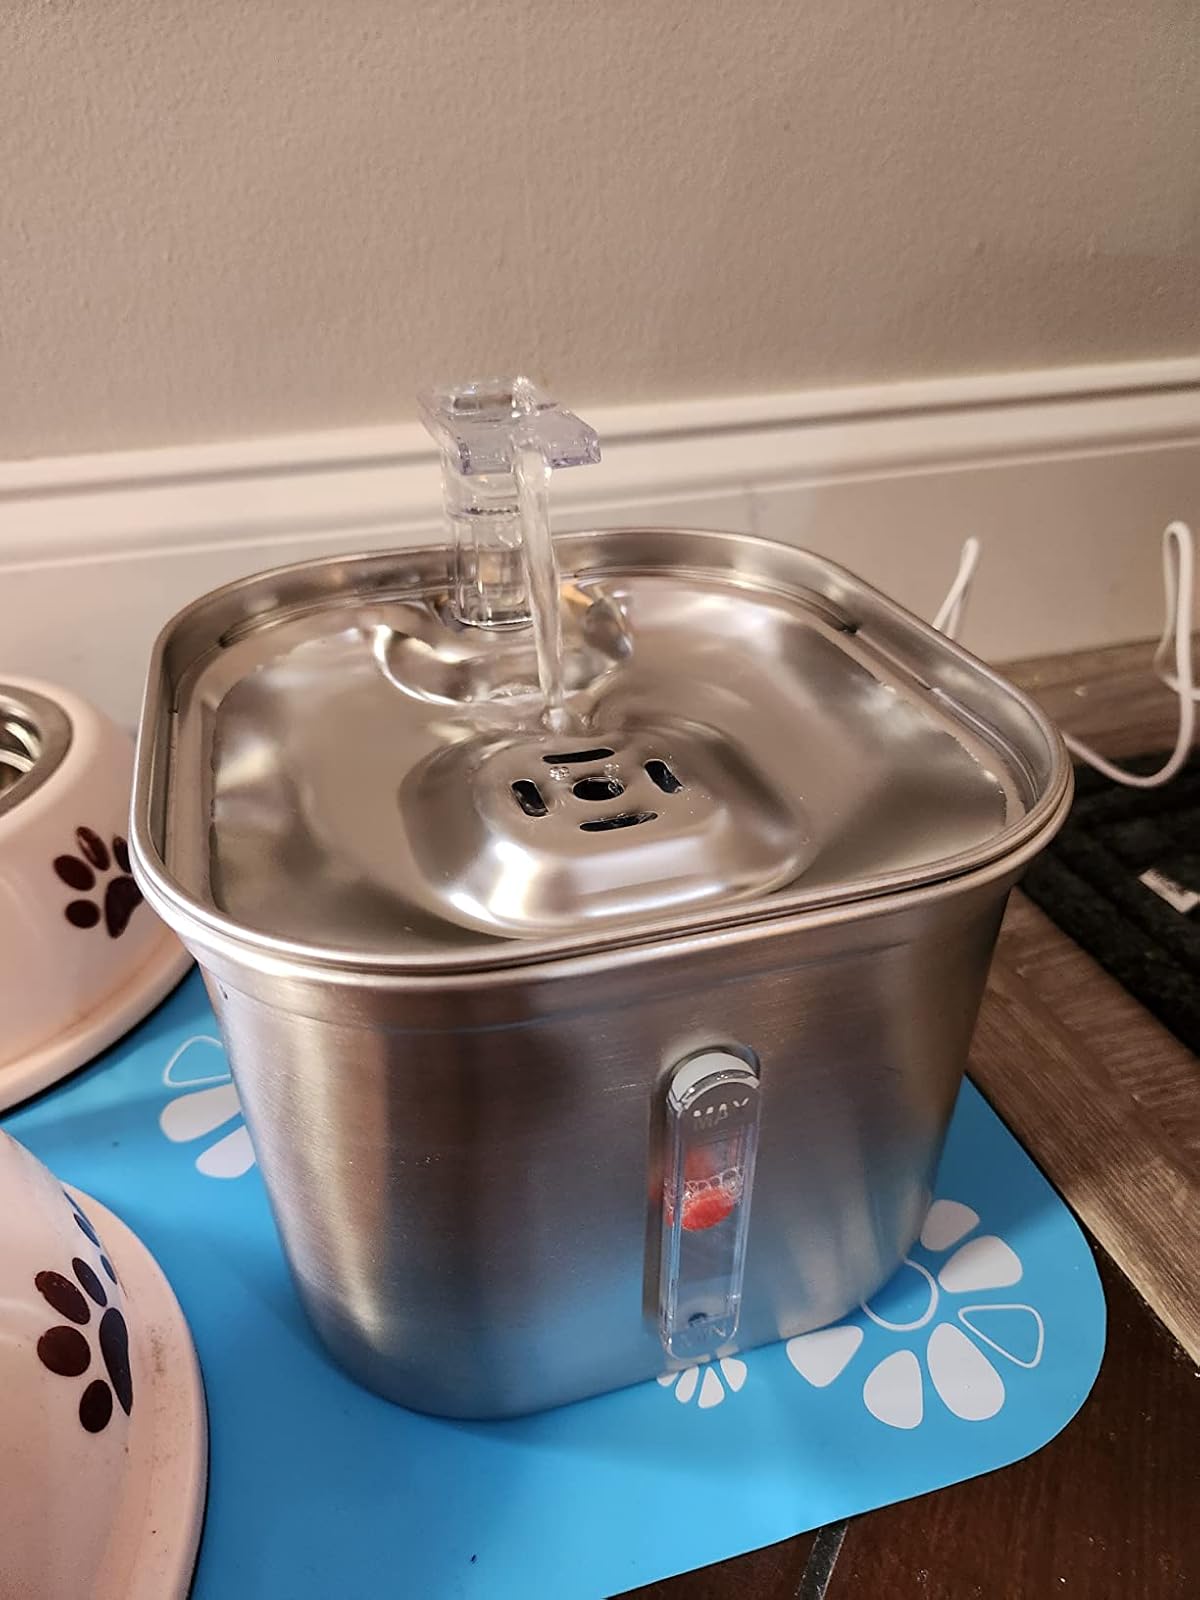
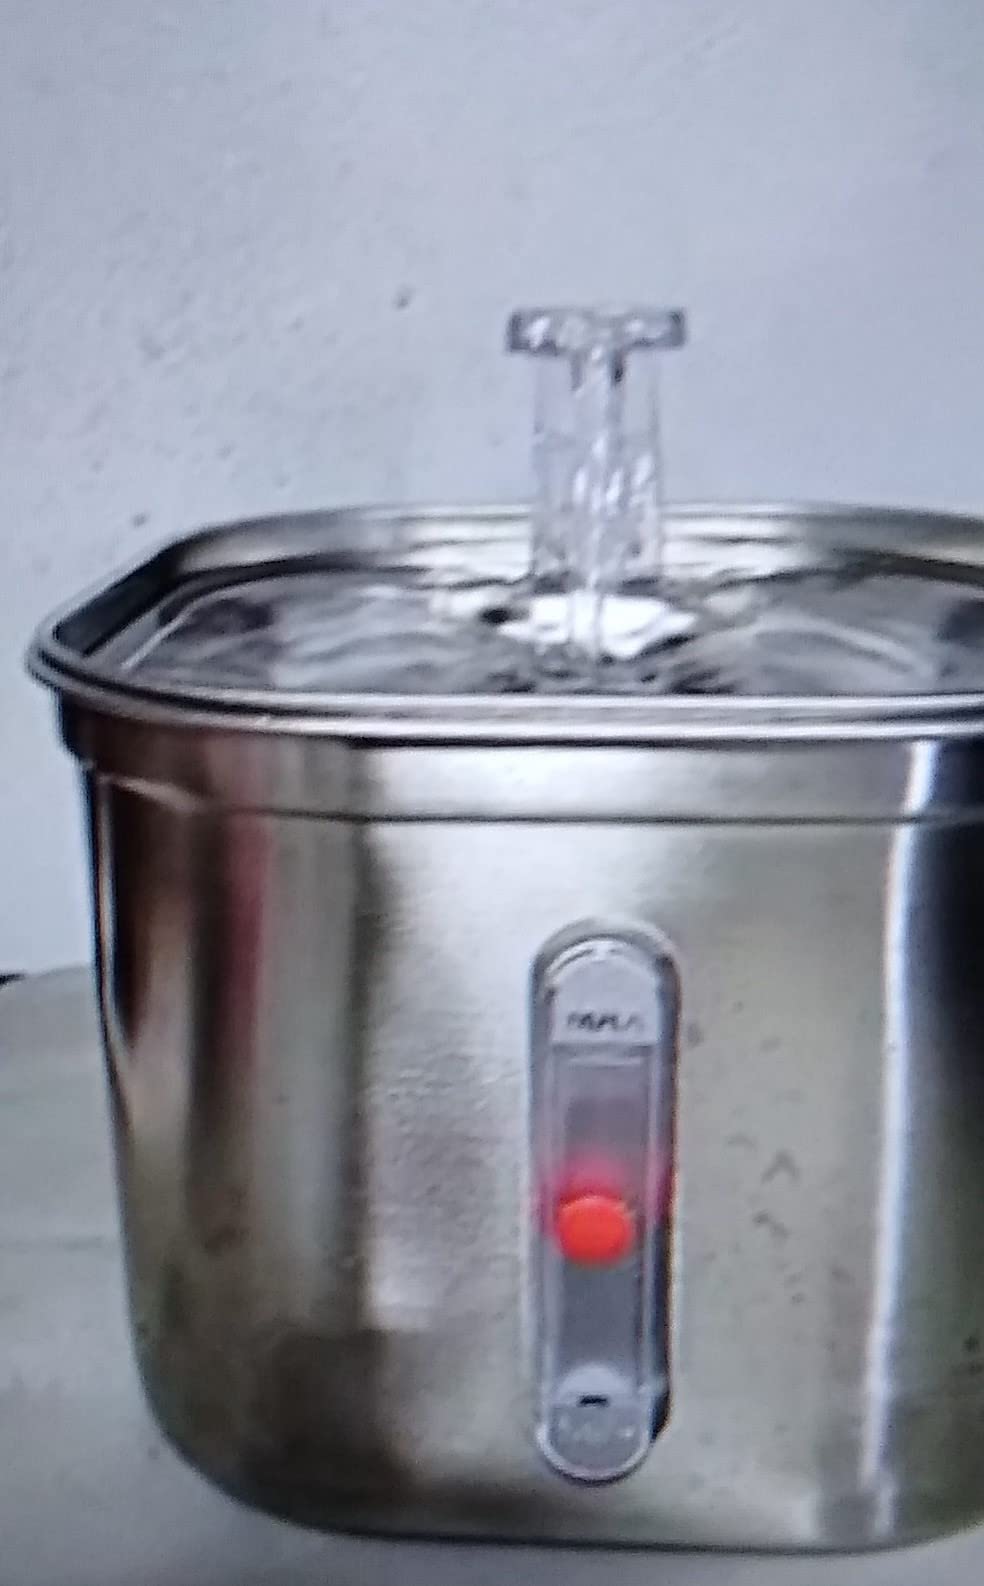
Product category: items_bowl
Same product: yes